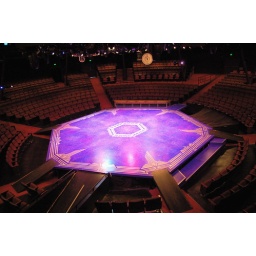
Entire floor in the theater